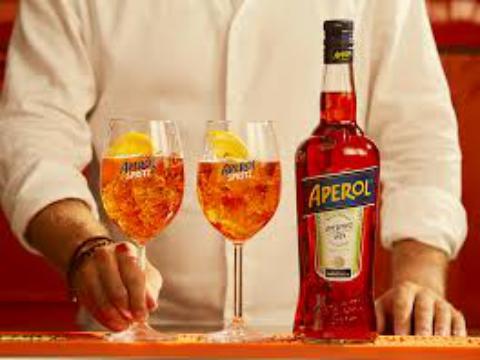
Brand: APEROL
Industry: Food